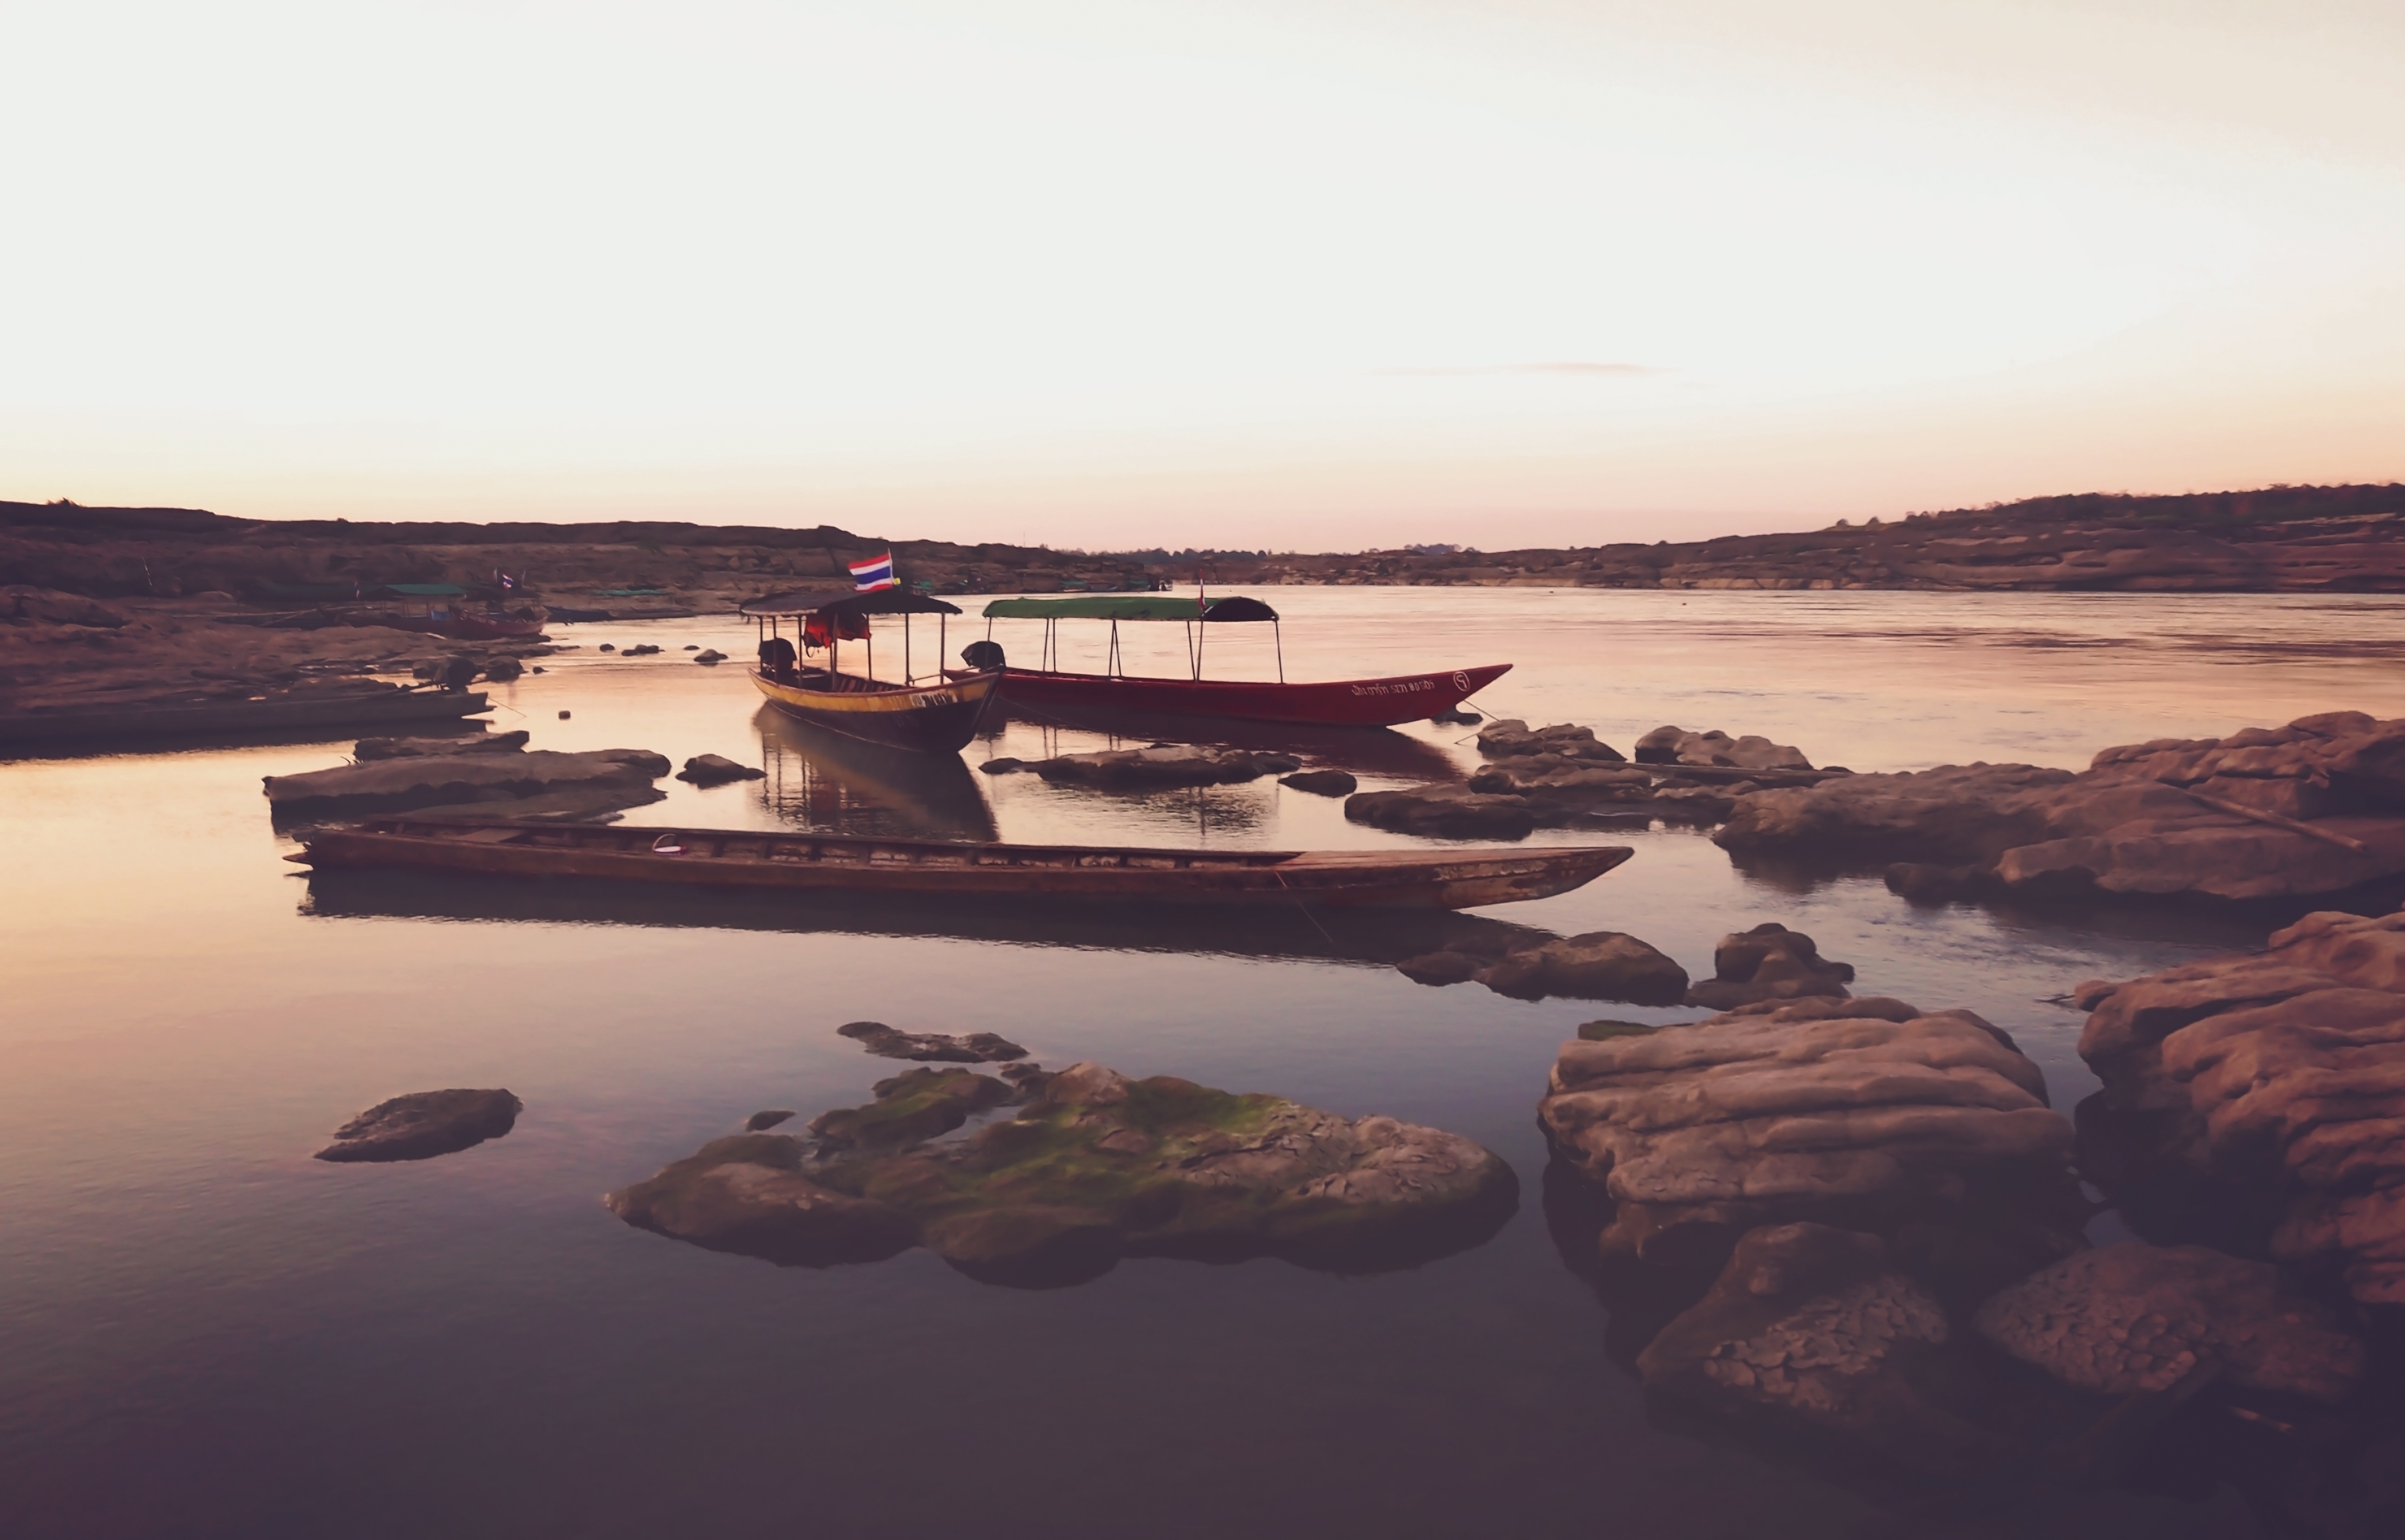
sea, coast, sand, rock, ocean, horizon, sunrise, sunset, morning, shore, dawn, dusk, reflection, vehicle, bay, body of water, natural environment